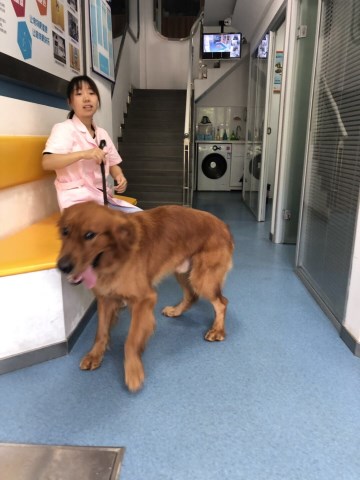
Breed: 5355-n000126-golden_retriever